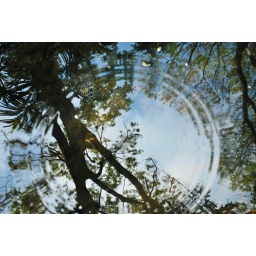
the sky in the water